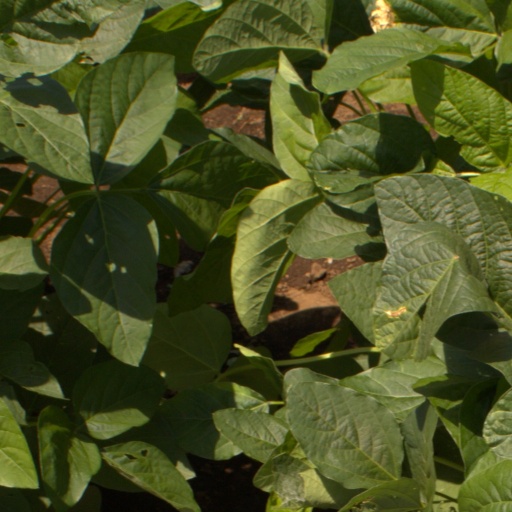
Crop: soybean